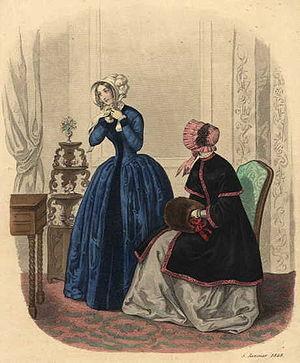
La famille Brontë [ˈbɹɒnteɪ] est une famille littéraire britannique du XIXᵉ siècle, dont la notoriété, qui s'étend à tous ses membres, est essentiellement due aux trois sœurs, poétesses et romancières, Charlotte, Emily et Anne. Elles publient des poèmes, puis des romans, d'abord sous des pseudonymes masculins. Leurs romans attirent immédiatement l'attention, pas toujours bienveillante, pour leur originalité et la passion qu'ils manifestent. Seul Jane Eyre, de Charlotte, connaît aussitôt le succès. Mais Wuthering Heights d'Emily, The Tenant of Wildfell Hall d'Anne et Villette de Charlotte sont admis plus tard parmi les grandes œuvres de la littérature.